The Round-Up (1920 film)

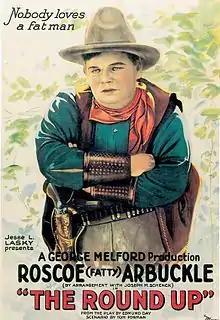
Movie poster

The Round-Up is a 1920 American silent Western film starring Roscoe "Fatty" Arbuckle and featuring Wallace Beery. The movie was written by Edmund Day and Tom Forman, directed by George Melford, and based on Day's play that was a huge hit for Roscoe Arbuckle's older cousin Macklyn Arbuckle and Julia Dean on the Broadway stage in 1907. It was Macklyn in the play who created the famous phrase used in advertisements of the film, "nobody loves a fat man".